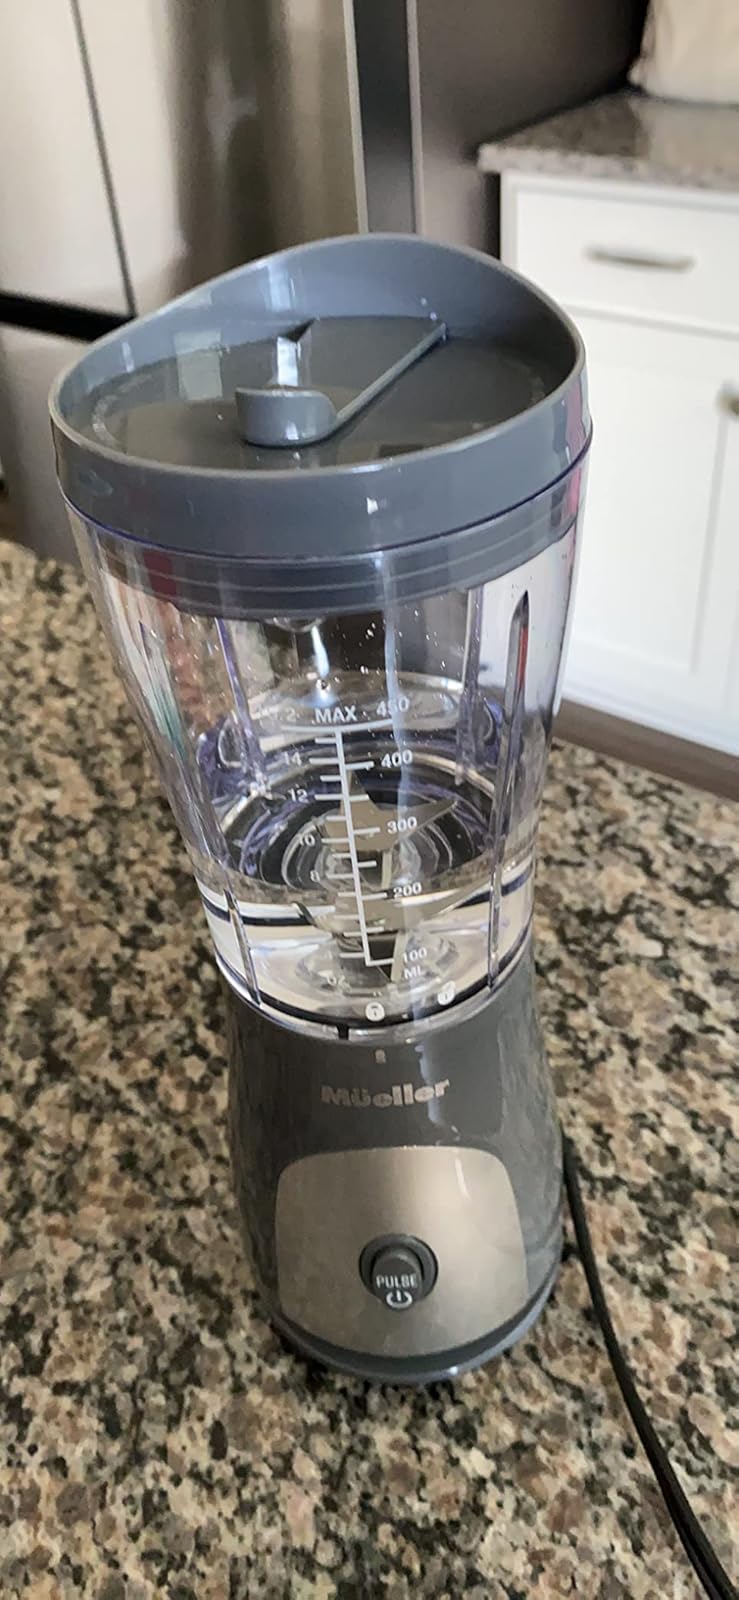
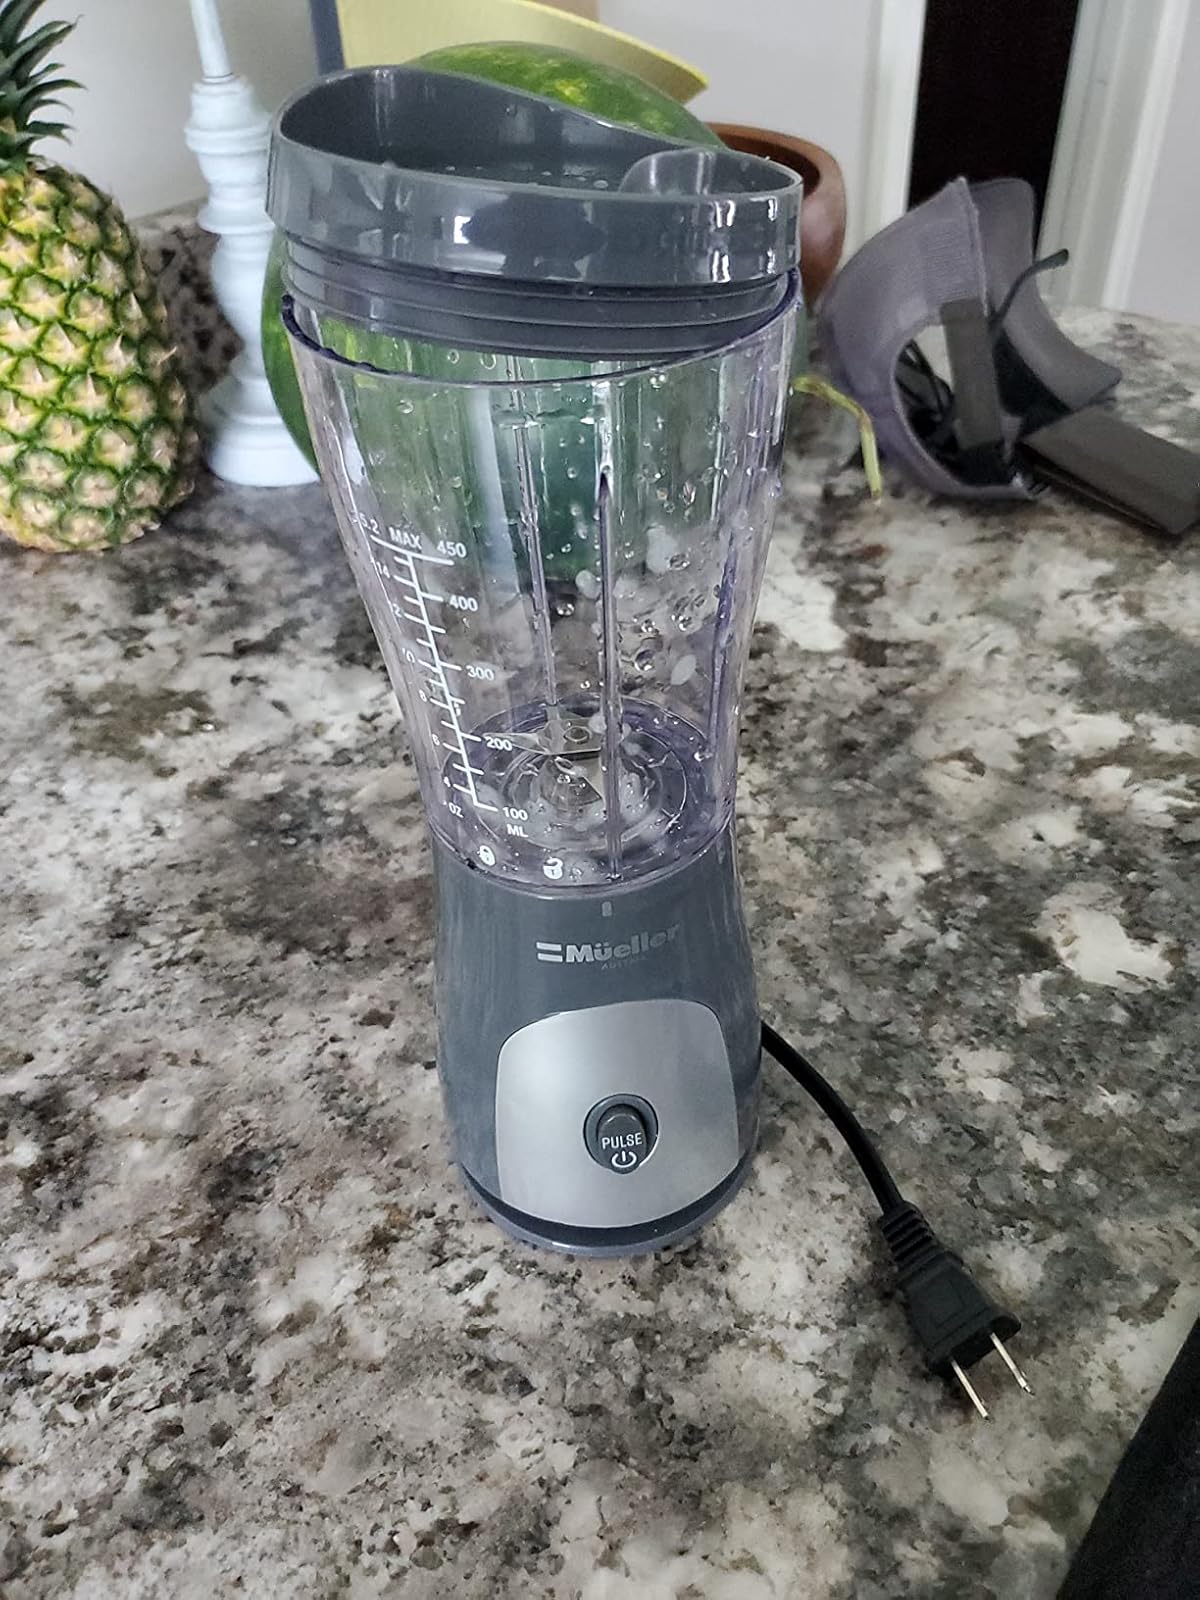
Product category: items_blender
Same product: yes